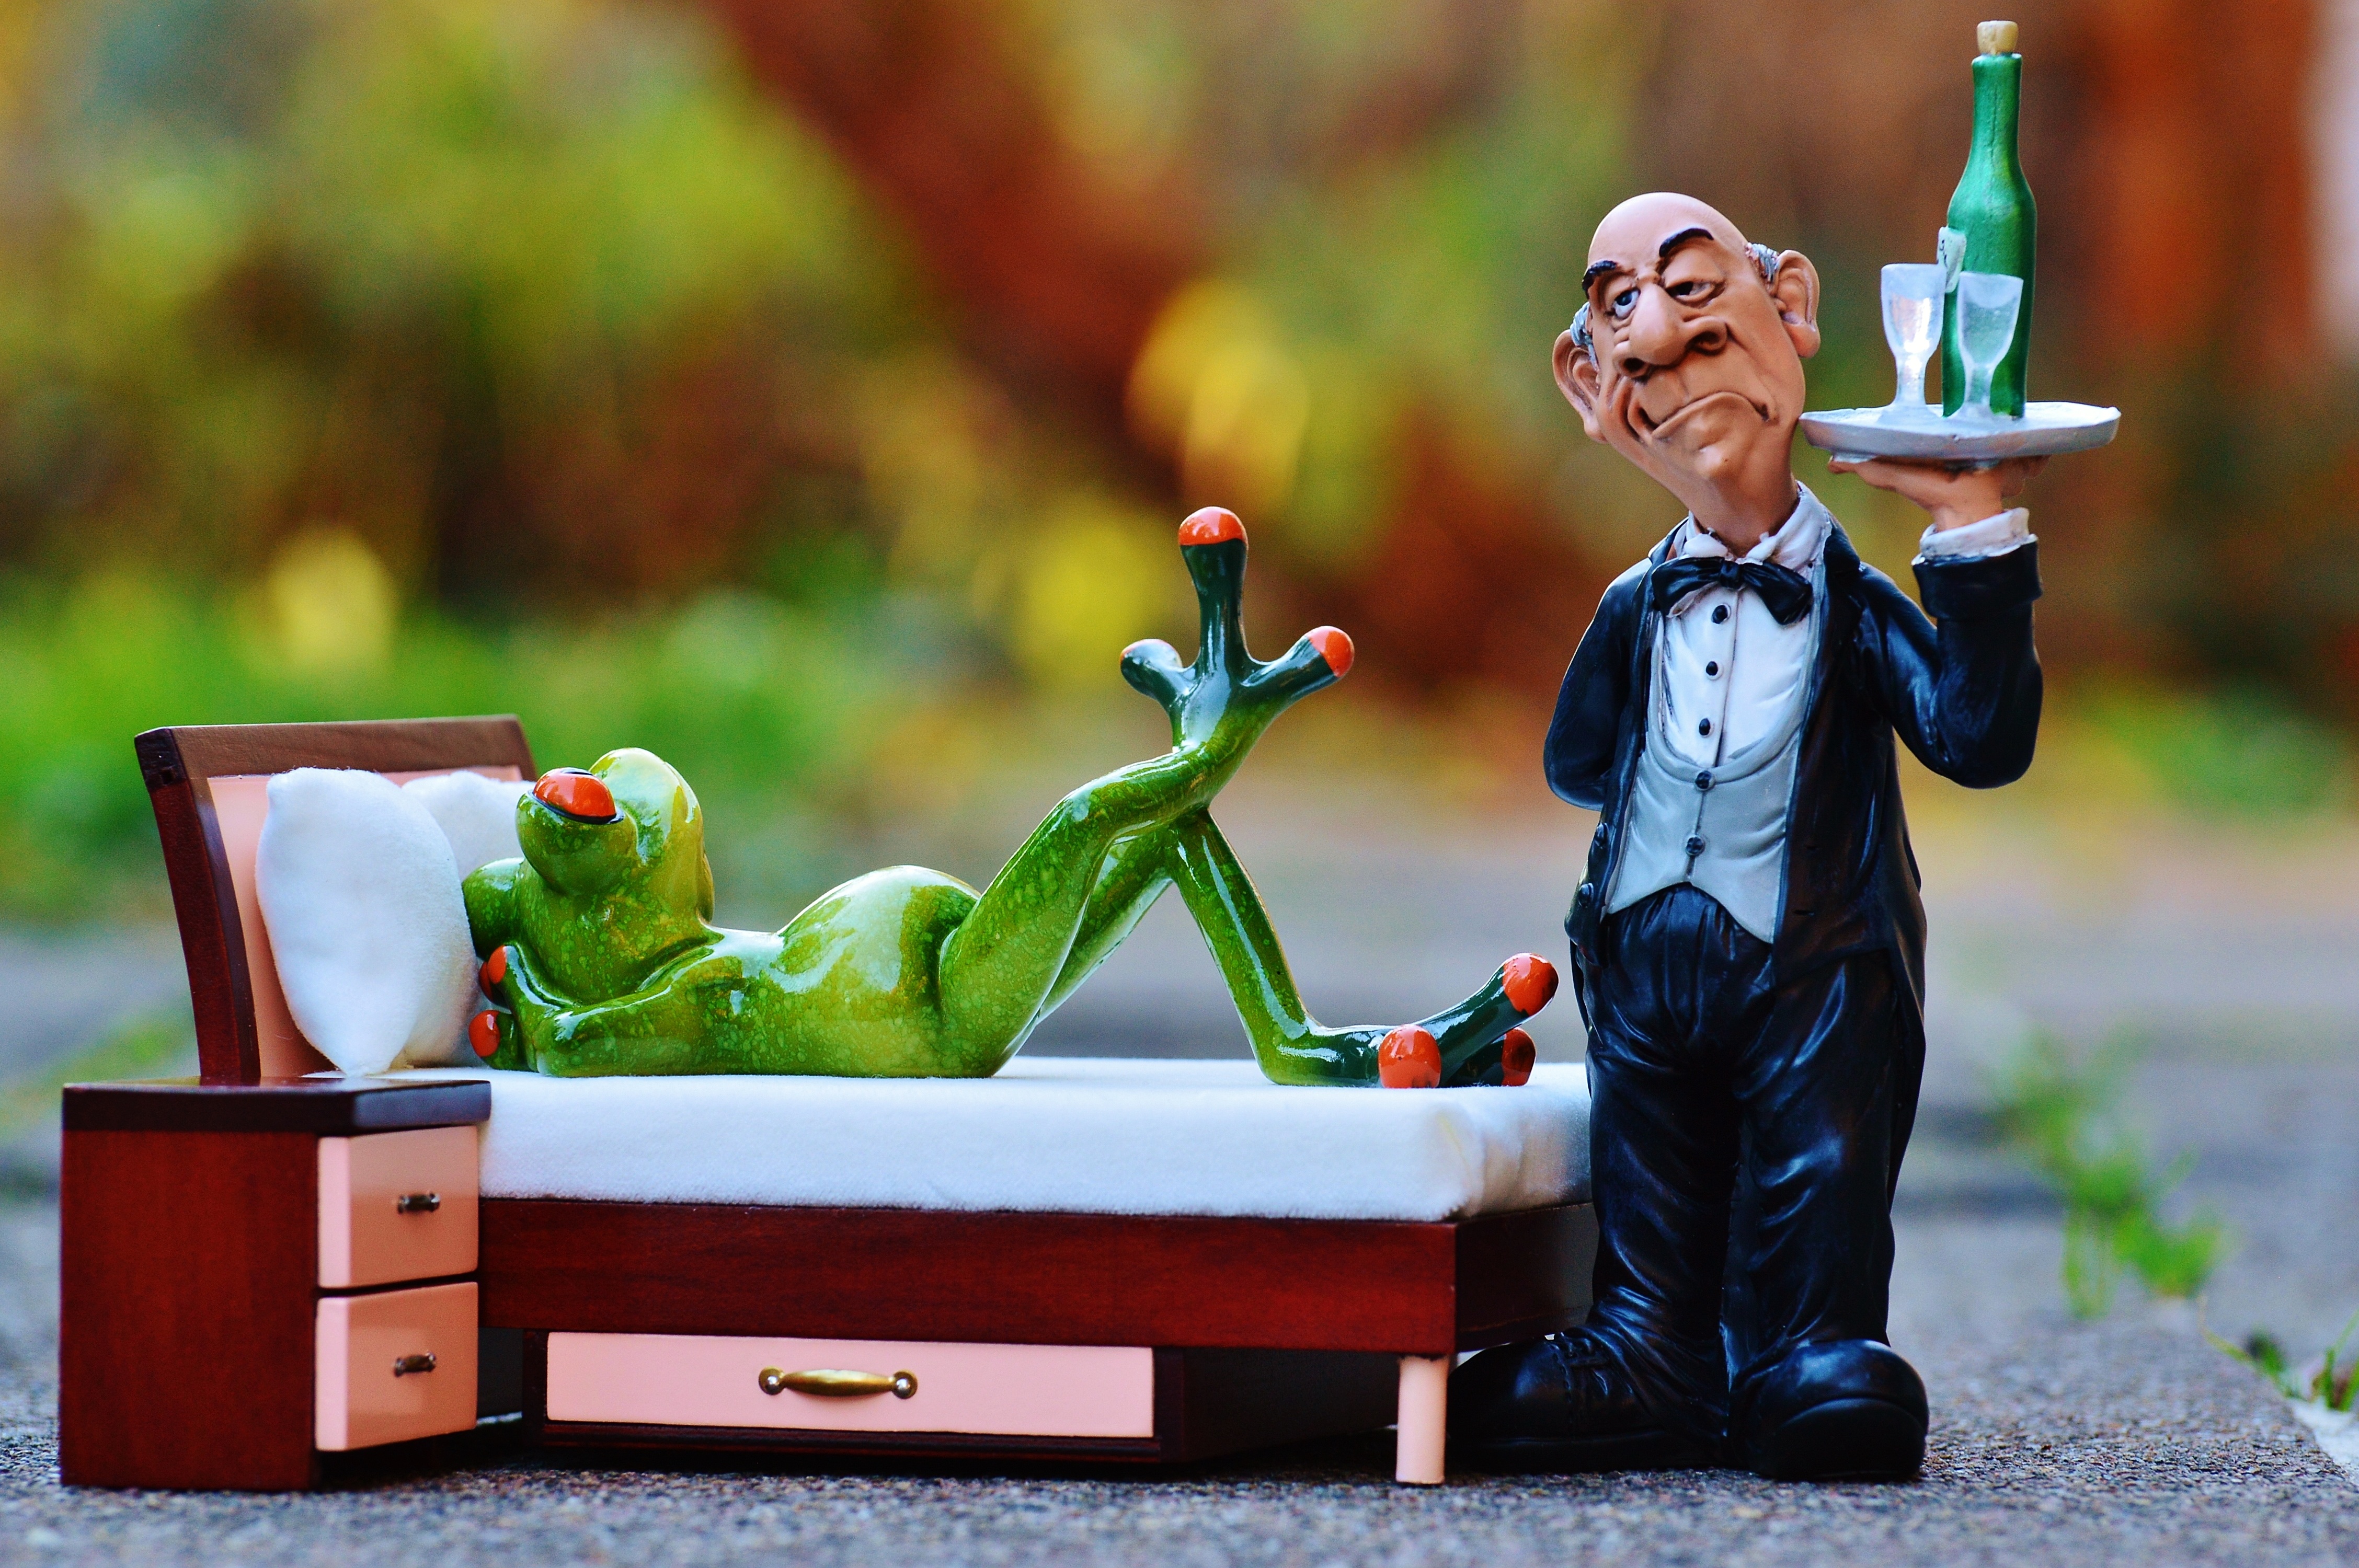
tree, grass, plant, sweet, cute, green, rest, frog, toy, fun, relaxation, figure, bed, figurine, funny, concerns, operation, easily, butler